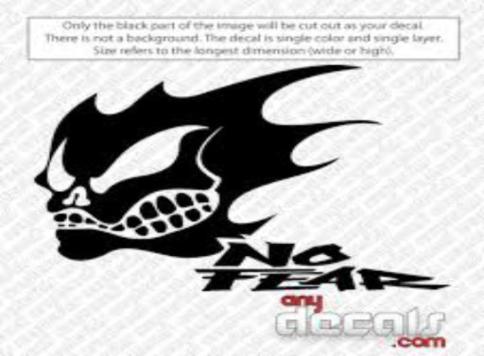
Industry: Leisure